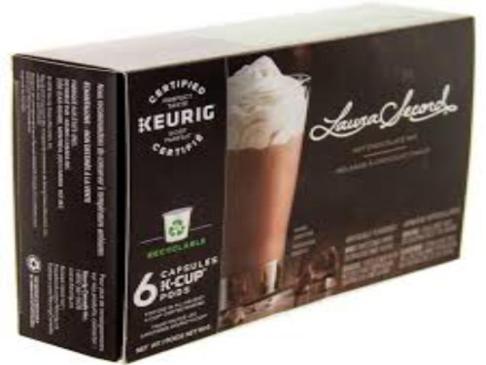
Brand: laura secord chocolates
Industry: Food